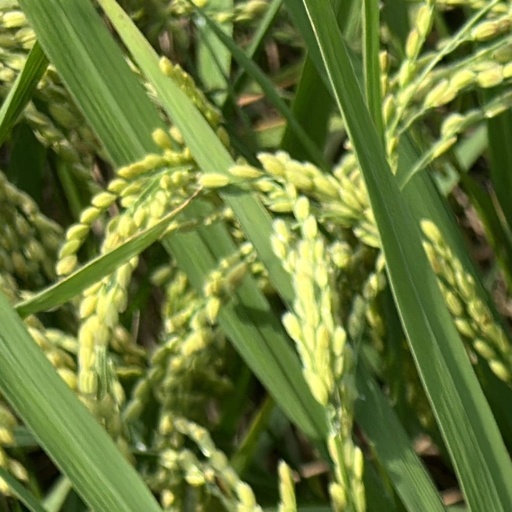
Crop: rice